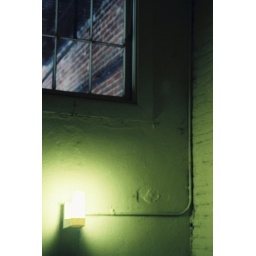
A lamp on a wall in a downtown Fredericksburg, VA stairway.